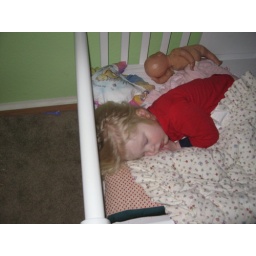
first nap in her big girl bed